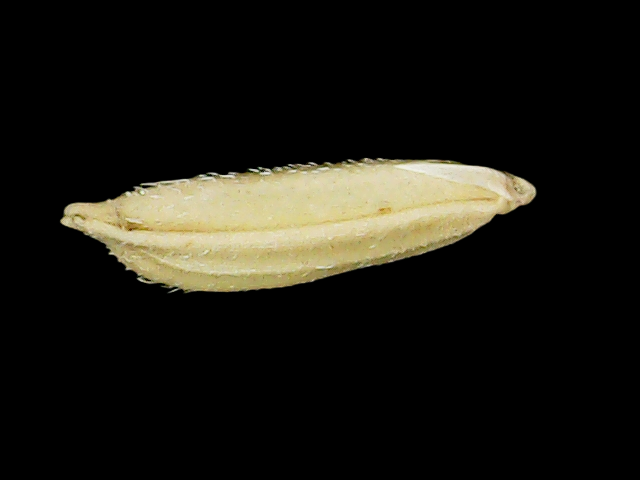
Rice variety: Binadhan11